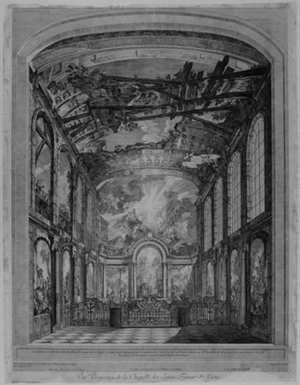
Vue perspective de la Chapelle des Enfants trouvés de Paris, 1769 Cette planche qui mesure H 0,767 m L 0,804 représente le chœur de l'église des Enfants Trouvés fermé d'une grille et sur les parois duquel se développe une décoration à la fois architecturale et pittoresque peinte par les Brunetti pour l'architecture et par Natoire pour la peinture. En avant de la grille se voient deux marches dont la plus élevée forme tablette par un évidement régnant dans toute sa longueur et limité par les bords de la marche elle même Au dessus de la plinthe de l'architecture figurée on lit à G à la pointe C Natoire Pinx et sur la plinthe elle même à G Peint par Brunetti Père et fils plus loin également à la pointe St Fessard Sculp La marche la plus élevée porte à la pointe à G Aug de S Aubin del et au burin sur l'espèce de tablette qu'elle forme
L'hôpital des Enfants-Trouvés était un hospice, une institution religieuse parisienne d'hospitalité des enfants déshérités et abandonnés. Elle fut créée en 1638 par Vincent de Paul.